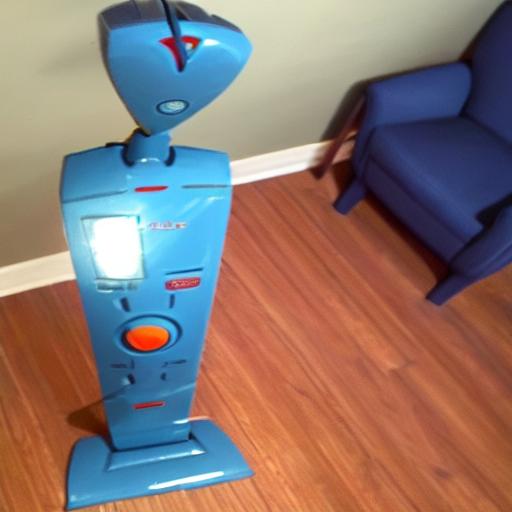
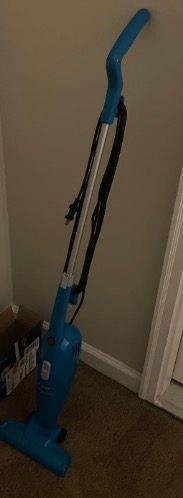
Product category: items_vacuum
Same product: no